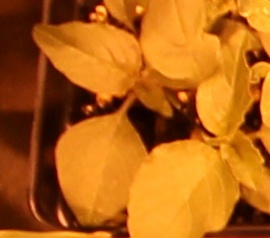
Label: Redroot Pigweed